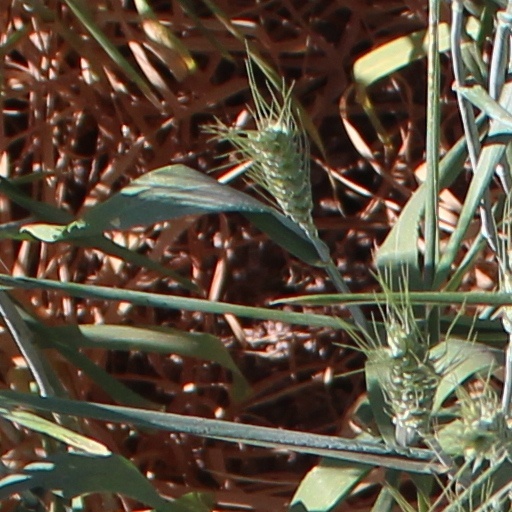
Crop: wheat